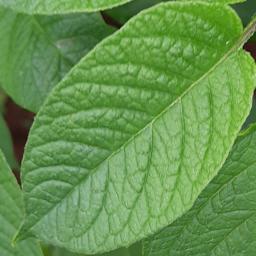
Etiqueta: Sana